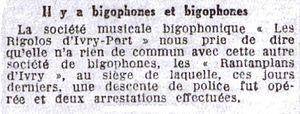
Annonce d'une société bigophonique
Le bigophone ou bigotphone est un instrument de musique carnavalesque, d'aspect décoratif, très bruyant, populaire, bon marché et facile à fabriquer.